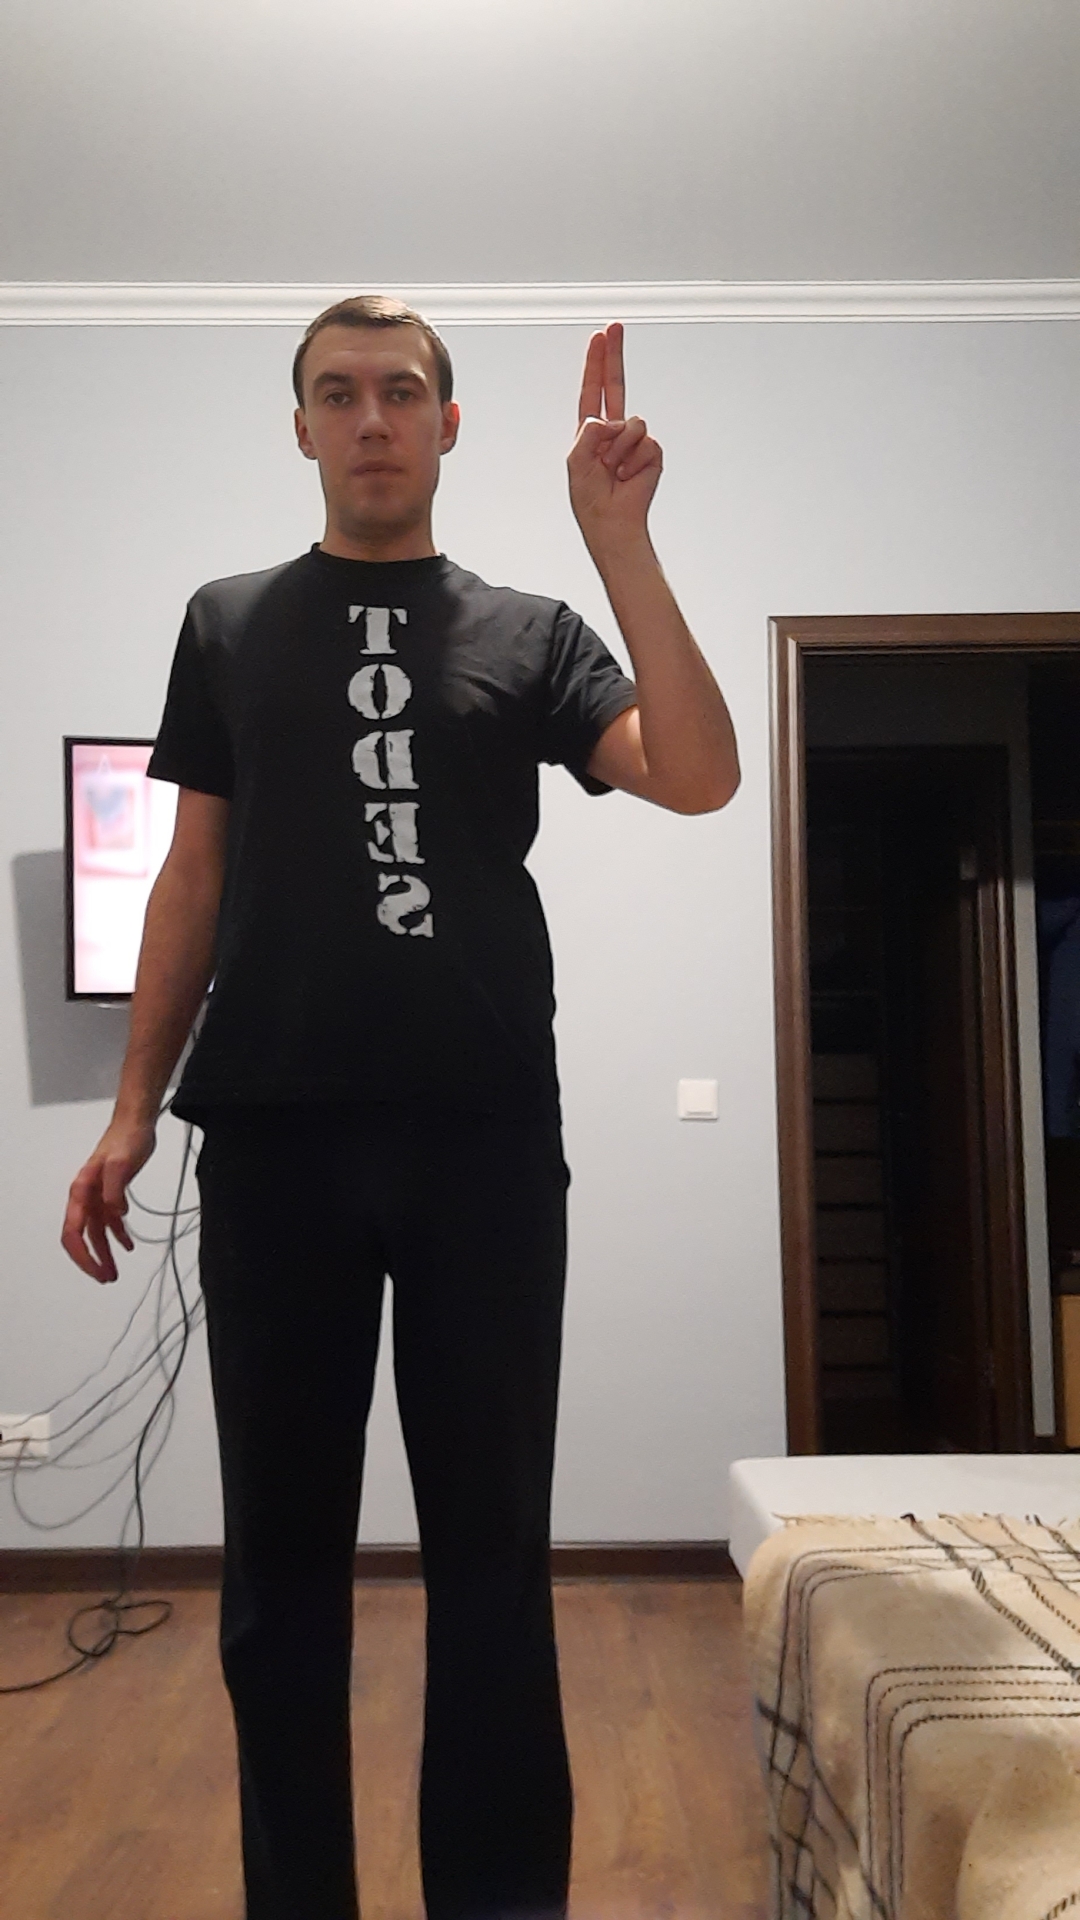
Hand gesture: two_up